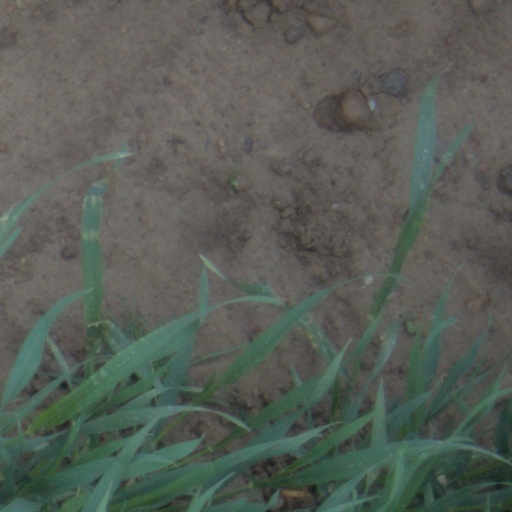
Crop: wheat